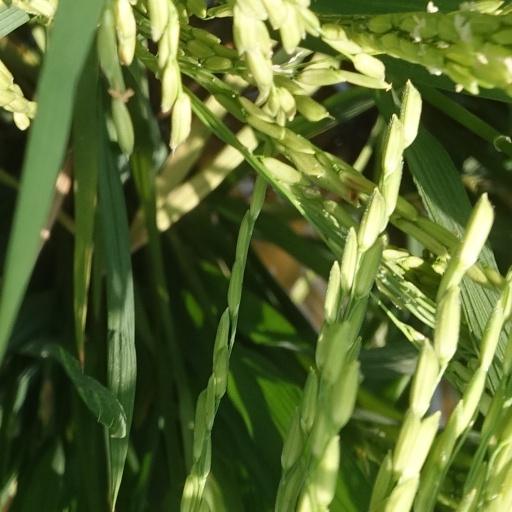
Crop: rice